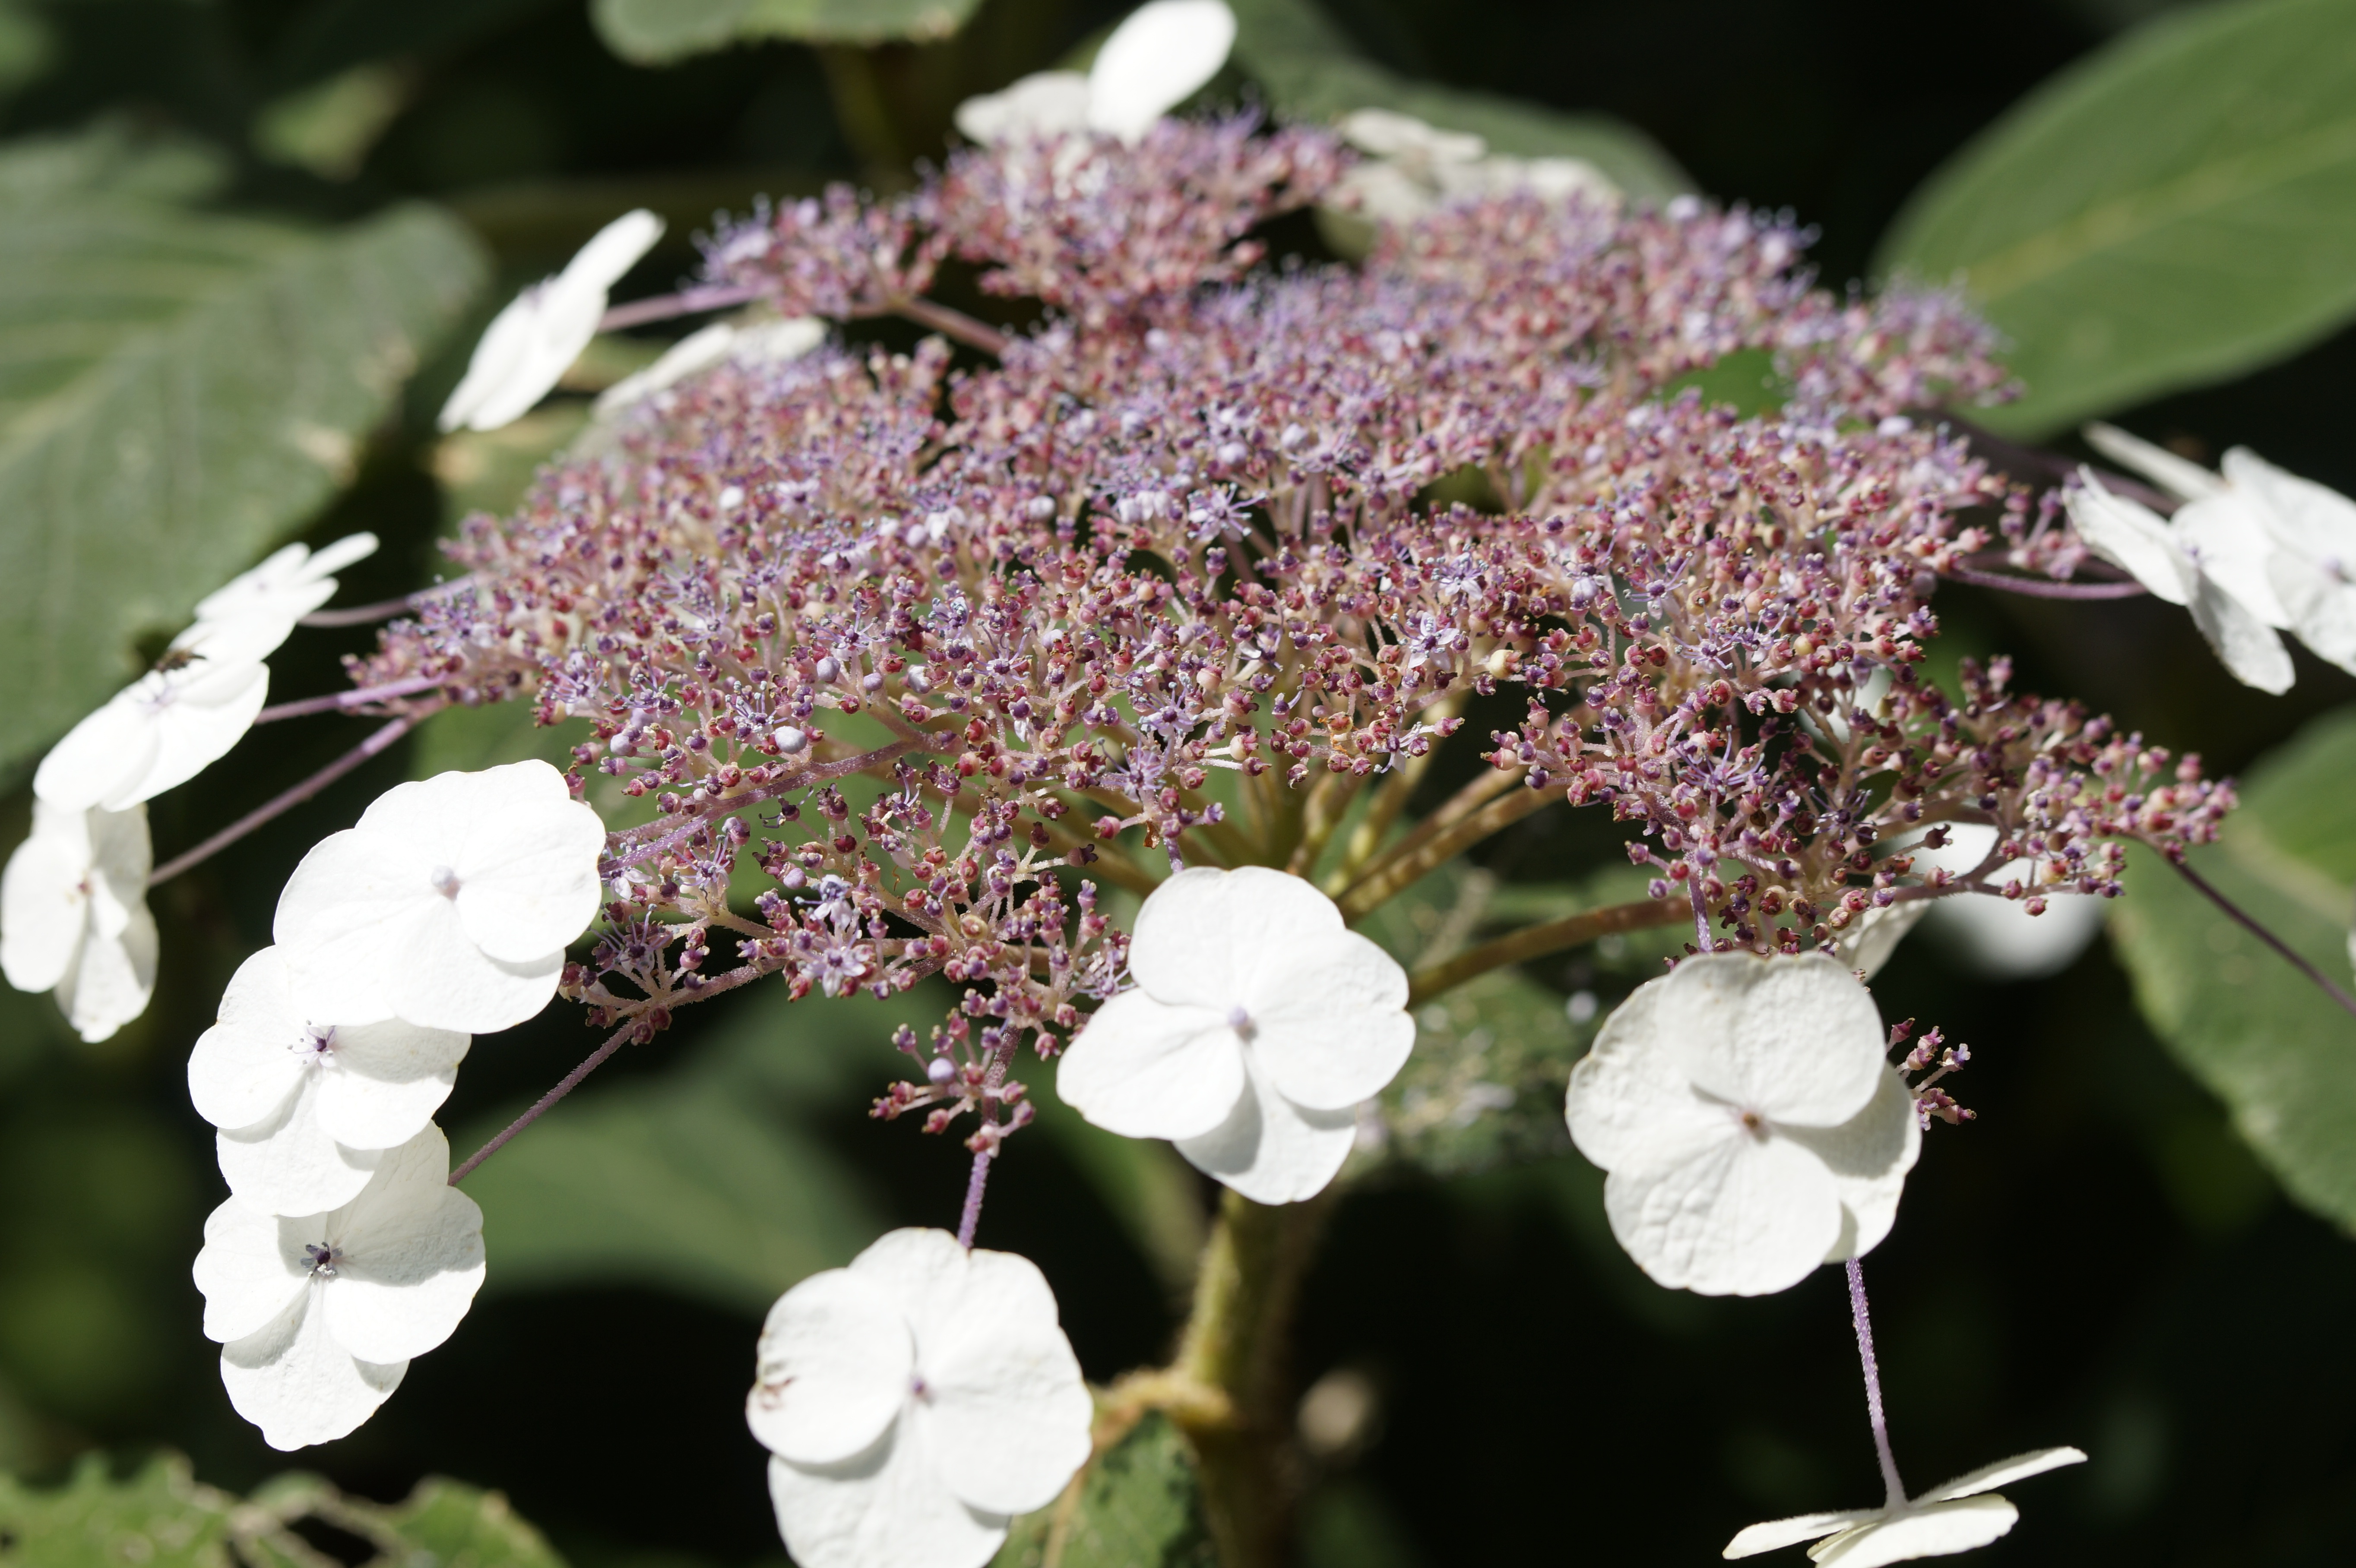
branch, blossom, plant, white, flower, bloom, summer, botany, flora, hydrangea, shrub, viburnum, flowering plant, snow ball, hydrangeaceae, land plant, hydrangea serrata